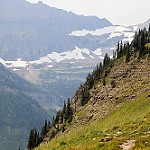
Scene: Outdoor